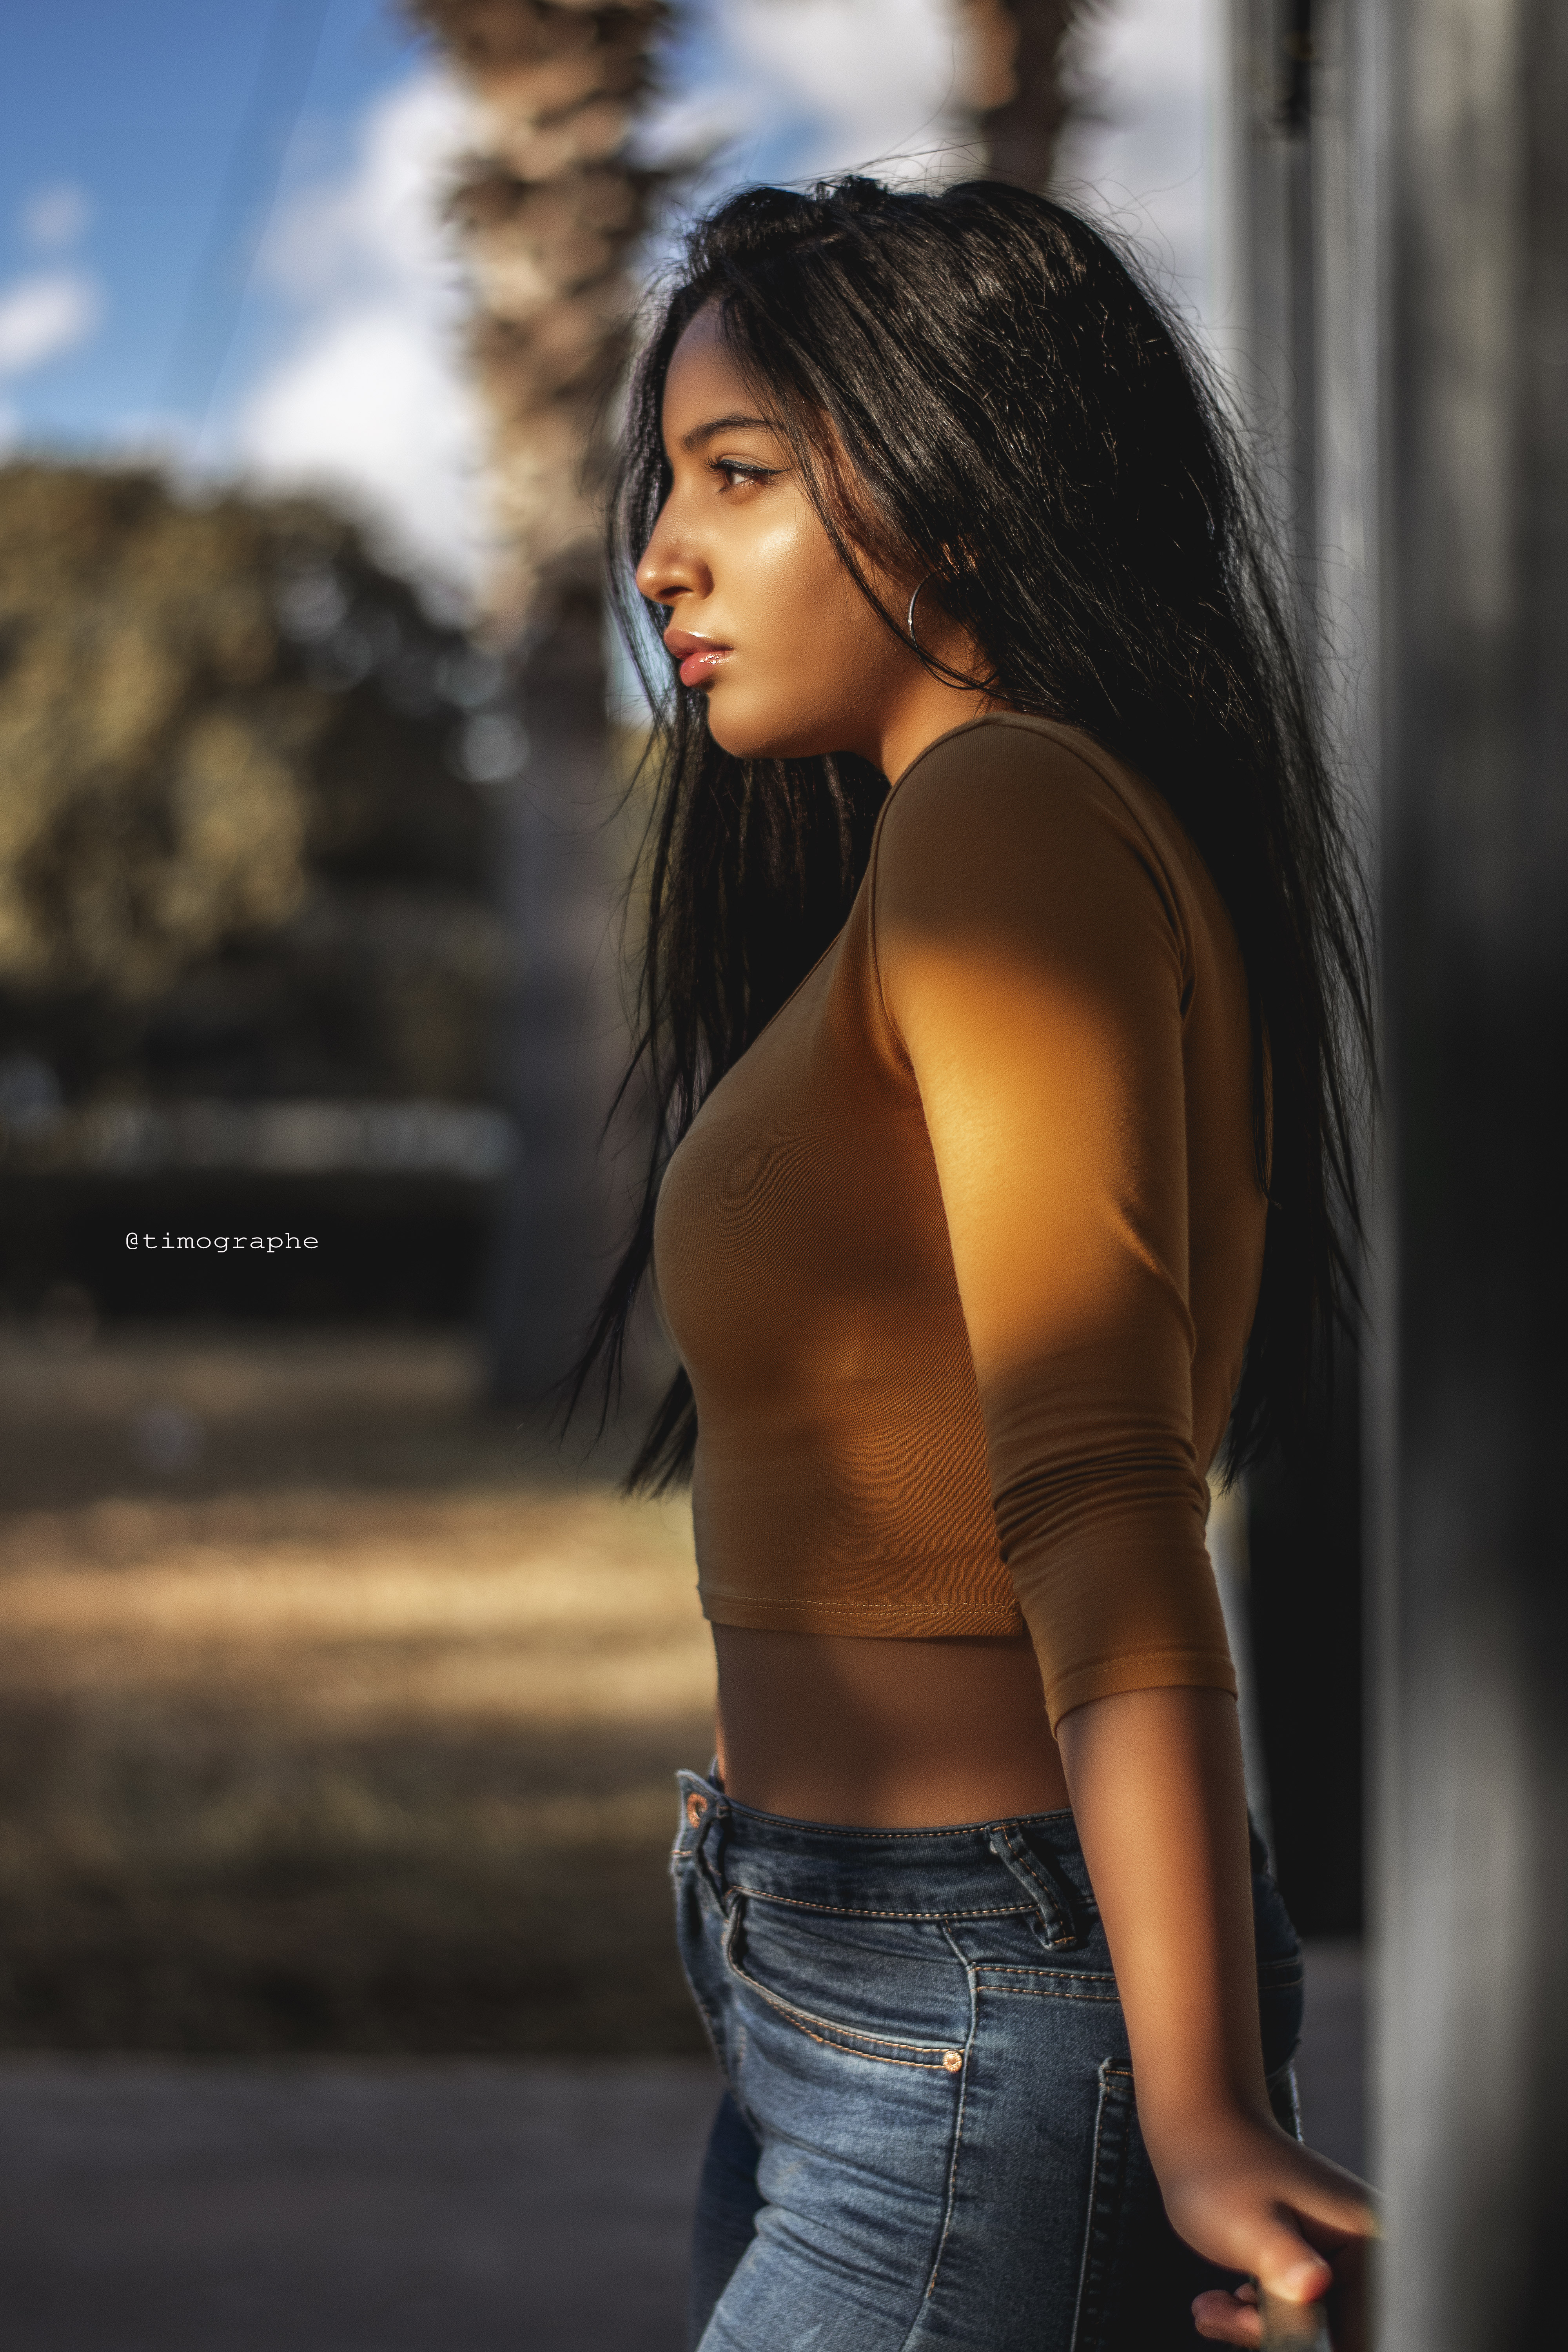
love, hair, photograph, beauty, photo shoot, model, long hair, jeans, hairstyle, photography, abdomen, black hair, fashion, lip, shoulder, flash photography, sunlight, trunk, muscle, brown hair, navel, denim, portrait photography, thigh